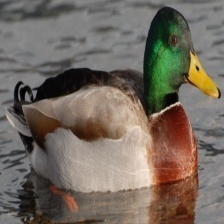
Species: MALLARD DUCK
Scientific name: ANAS PLATYRHYNCHOS
ImageNet parent category: drake